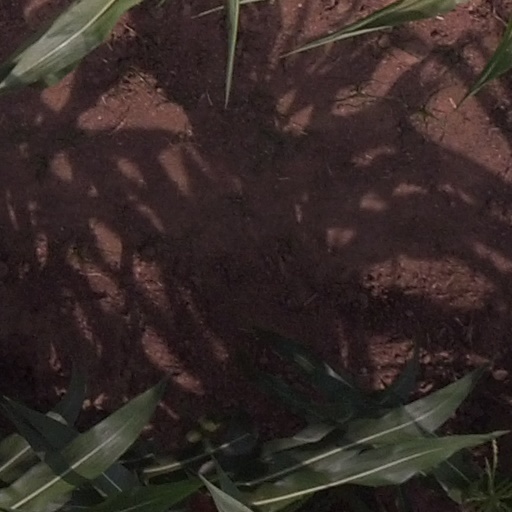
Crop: maize; corn